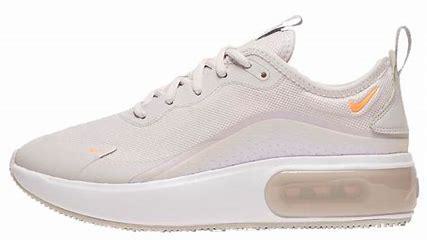
Brand: Nike
Model: Air Max DIA